John Keen (cyclist)

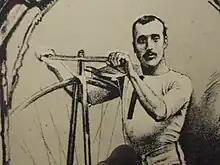
Portrait of John Keen with cycle, taken at Kingston Museum 2009

Also known as ‘Happy Jack’, John Keen trained as a carpenter but his passion was the new sport of cycling on high bicycles (penny-farthing) which were newly developed from the velocipede. It has been reported that he began racing as early as 1869 and when a racing track opened in Surbiton he won the first event.